Tillamook Rock Light

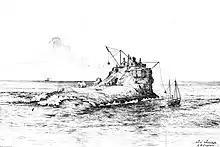
Illustration of the lighthouse under construction

In September 1879, a third survey was ordered, this time headed by John Trewavas, whose experience included the Wolf Rock lighthouse in England. Trewavas was overtaken by large swells and was swept into the sea while attempting a landing, and his body was never recovered. His replacement, Charles A. Ballantyne, had a difficult assignment recruiting workers due to the widespread negative reaction to Trewavas' death, and a general desire by the public to end the project. Ballantyne was eventually able to secure a group of quarrymen who knew nothing of the tragedy, and was able to resume work on the rock. Transportation to and from the rock involved the use of a derrick line attached with a breeches buoy, and in May 1880, they were able to completely blast the top of the rock to allow the construction of the lighthouse's foundation.